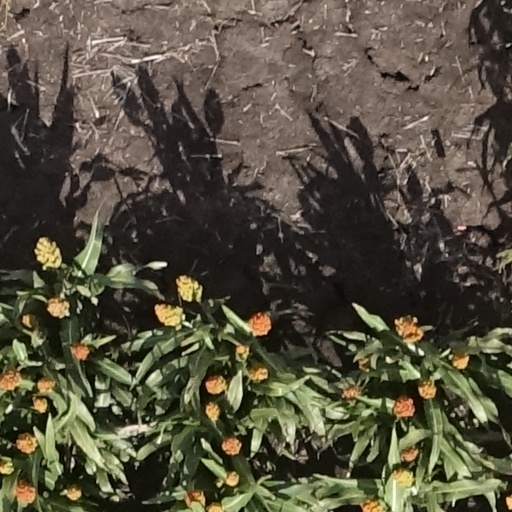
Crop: sorghum